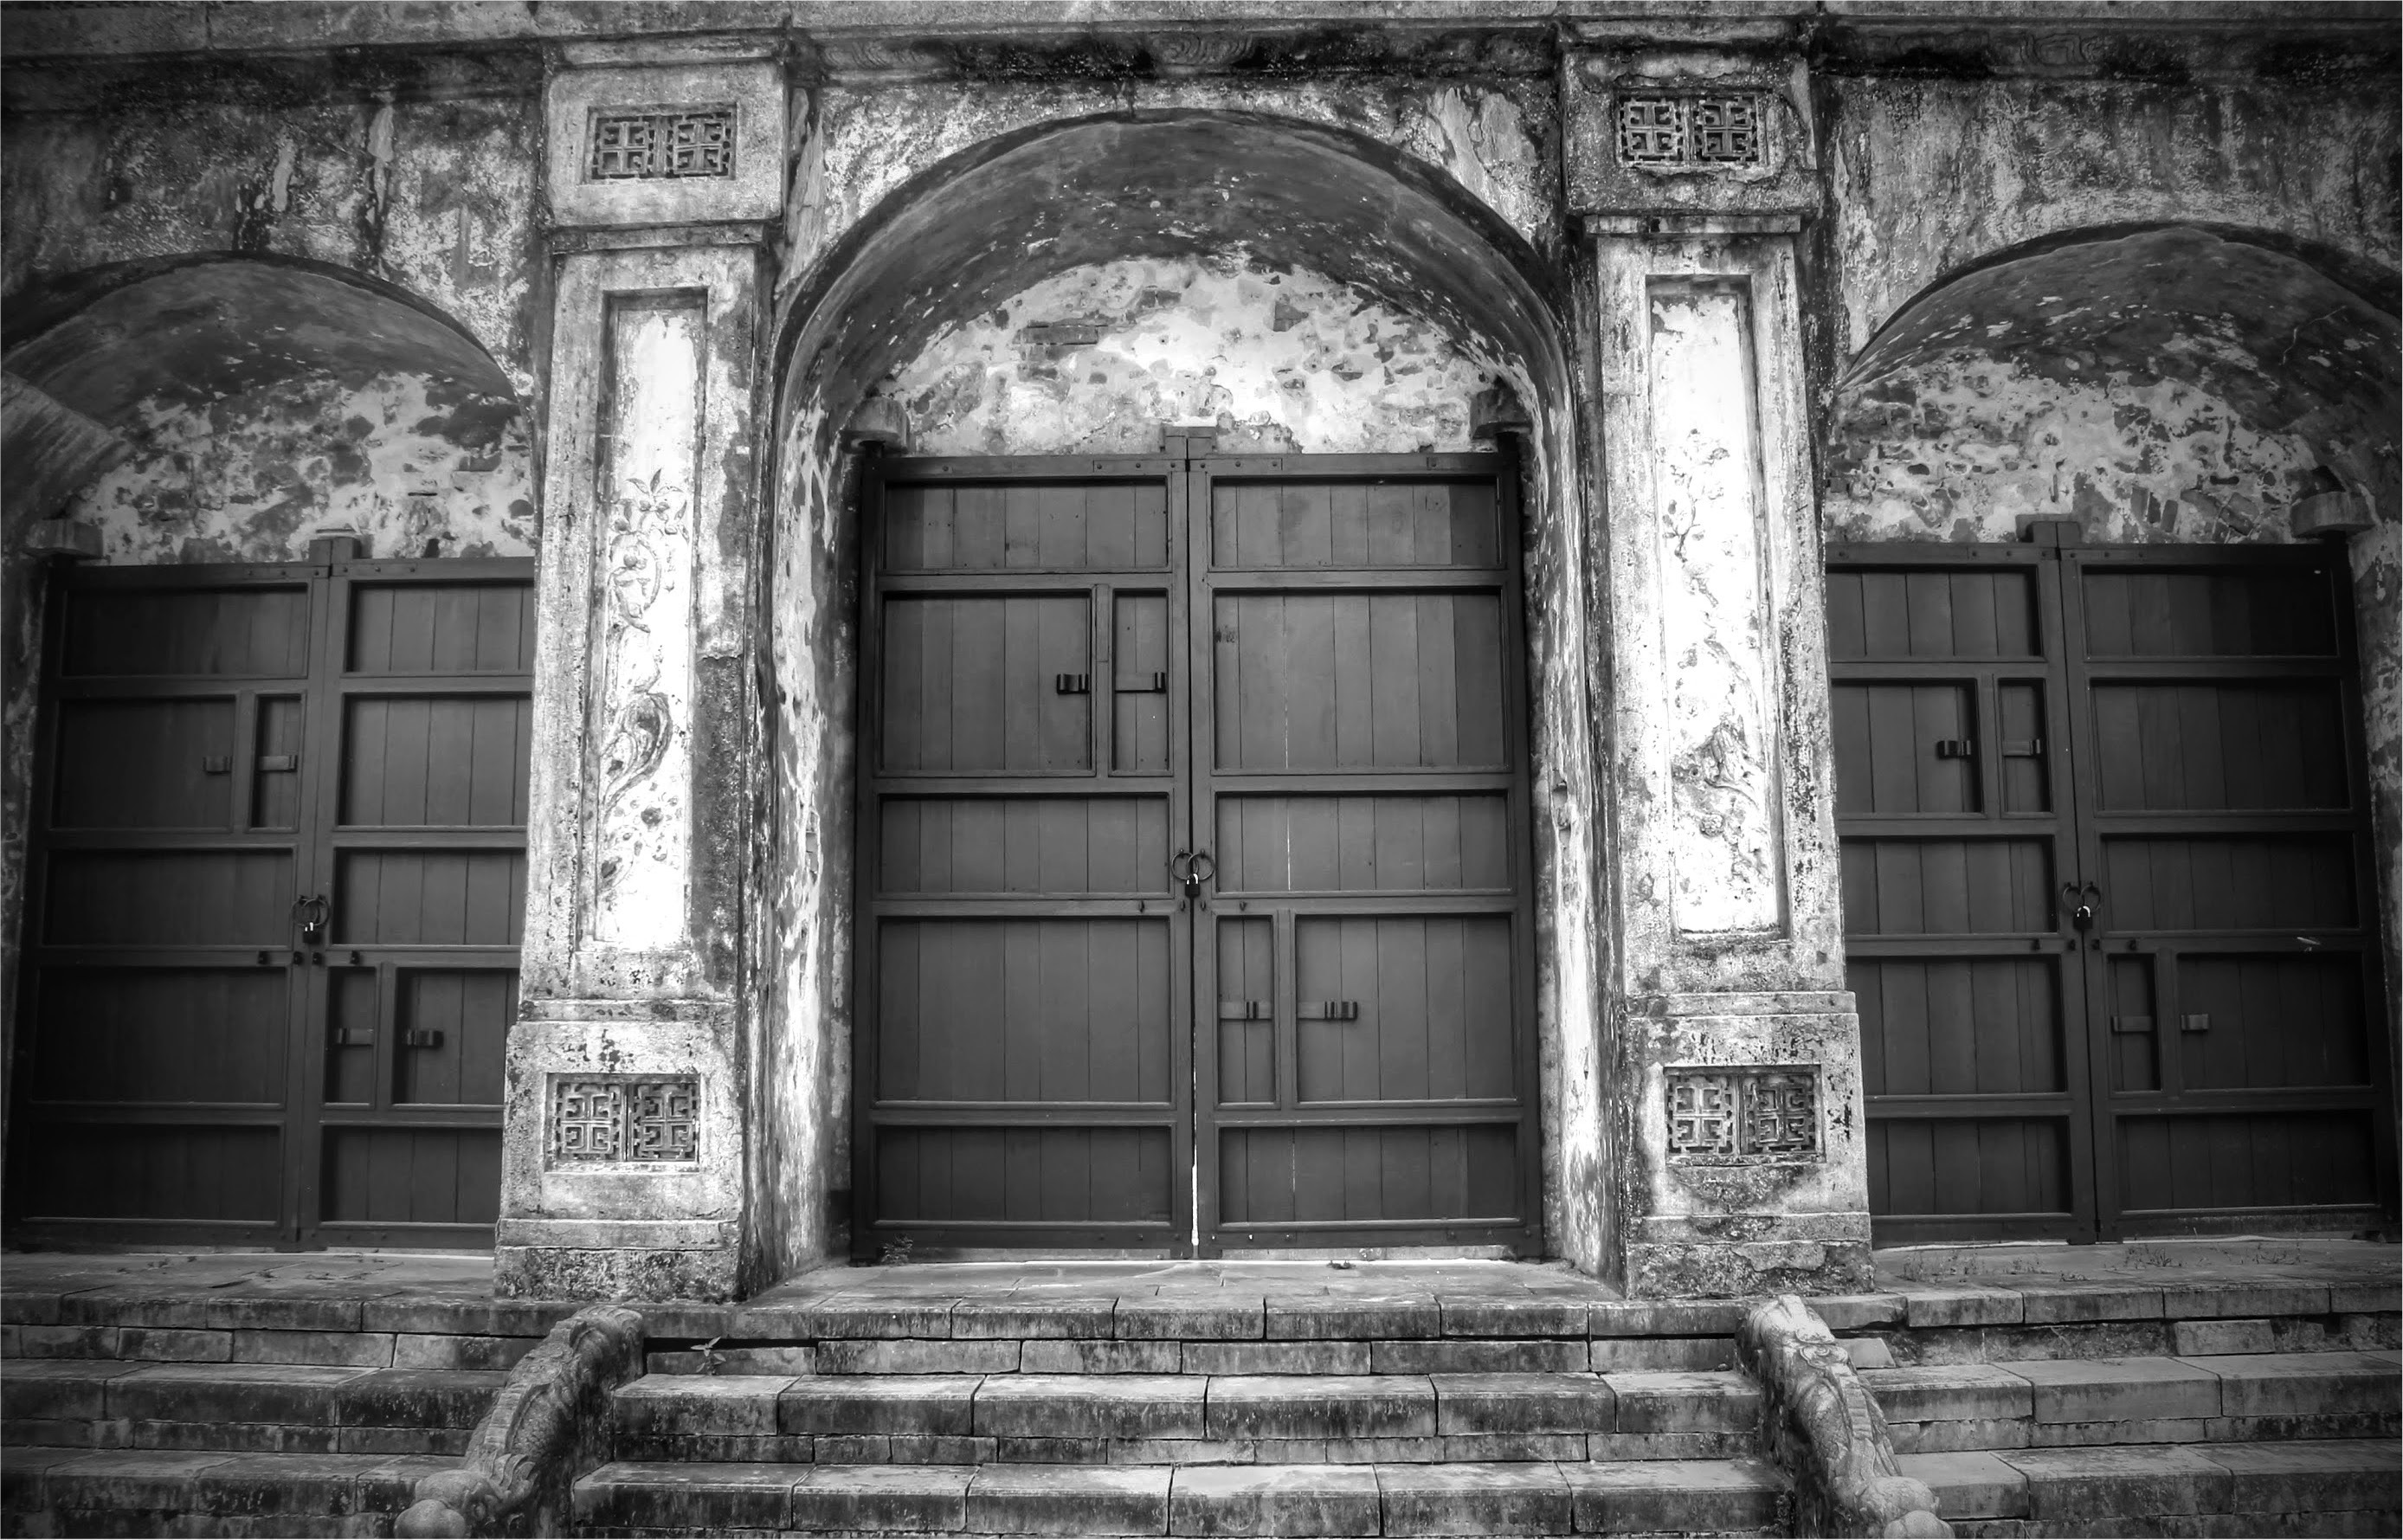
black and white, white, photography, house, window, alley, darkness, black, monochrome, door, symmetry, photograph, monochrome photography, film noir